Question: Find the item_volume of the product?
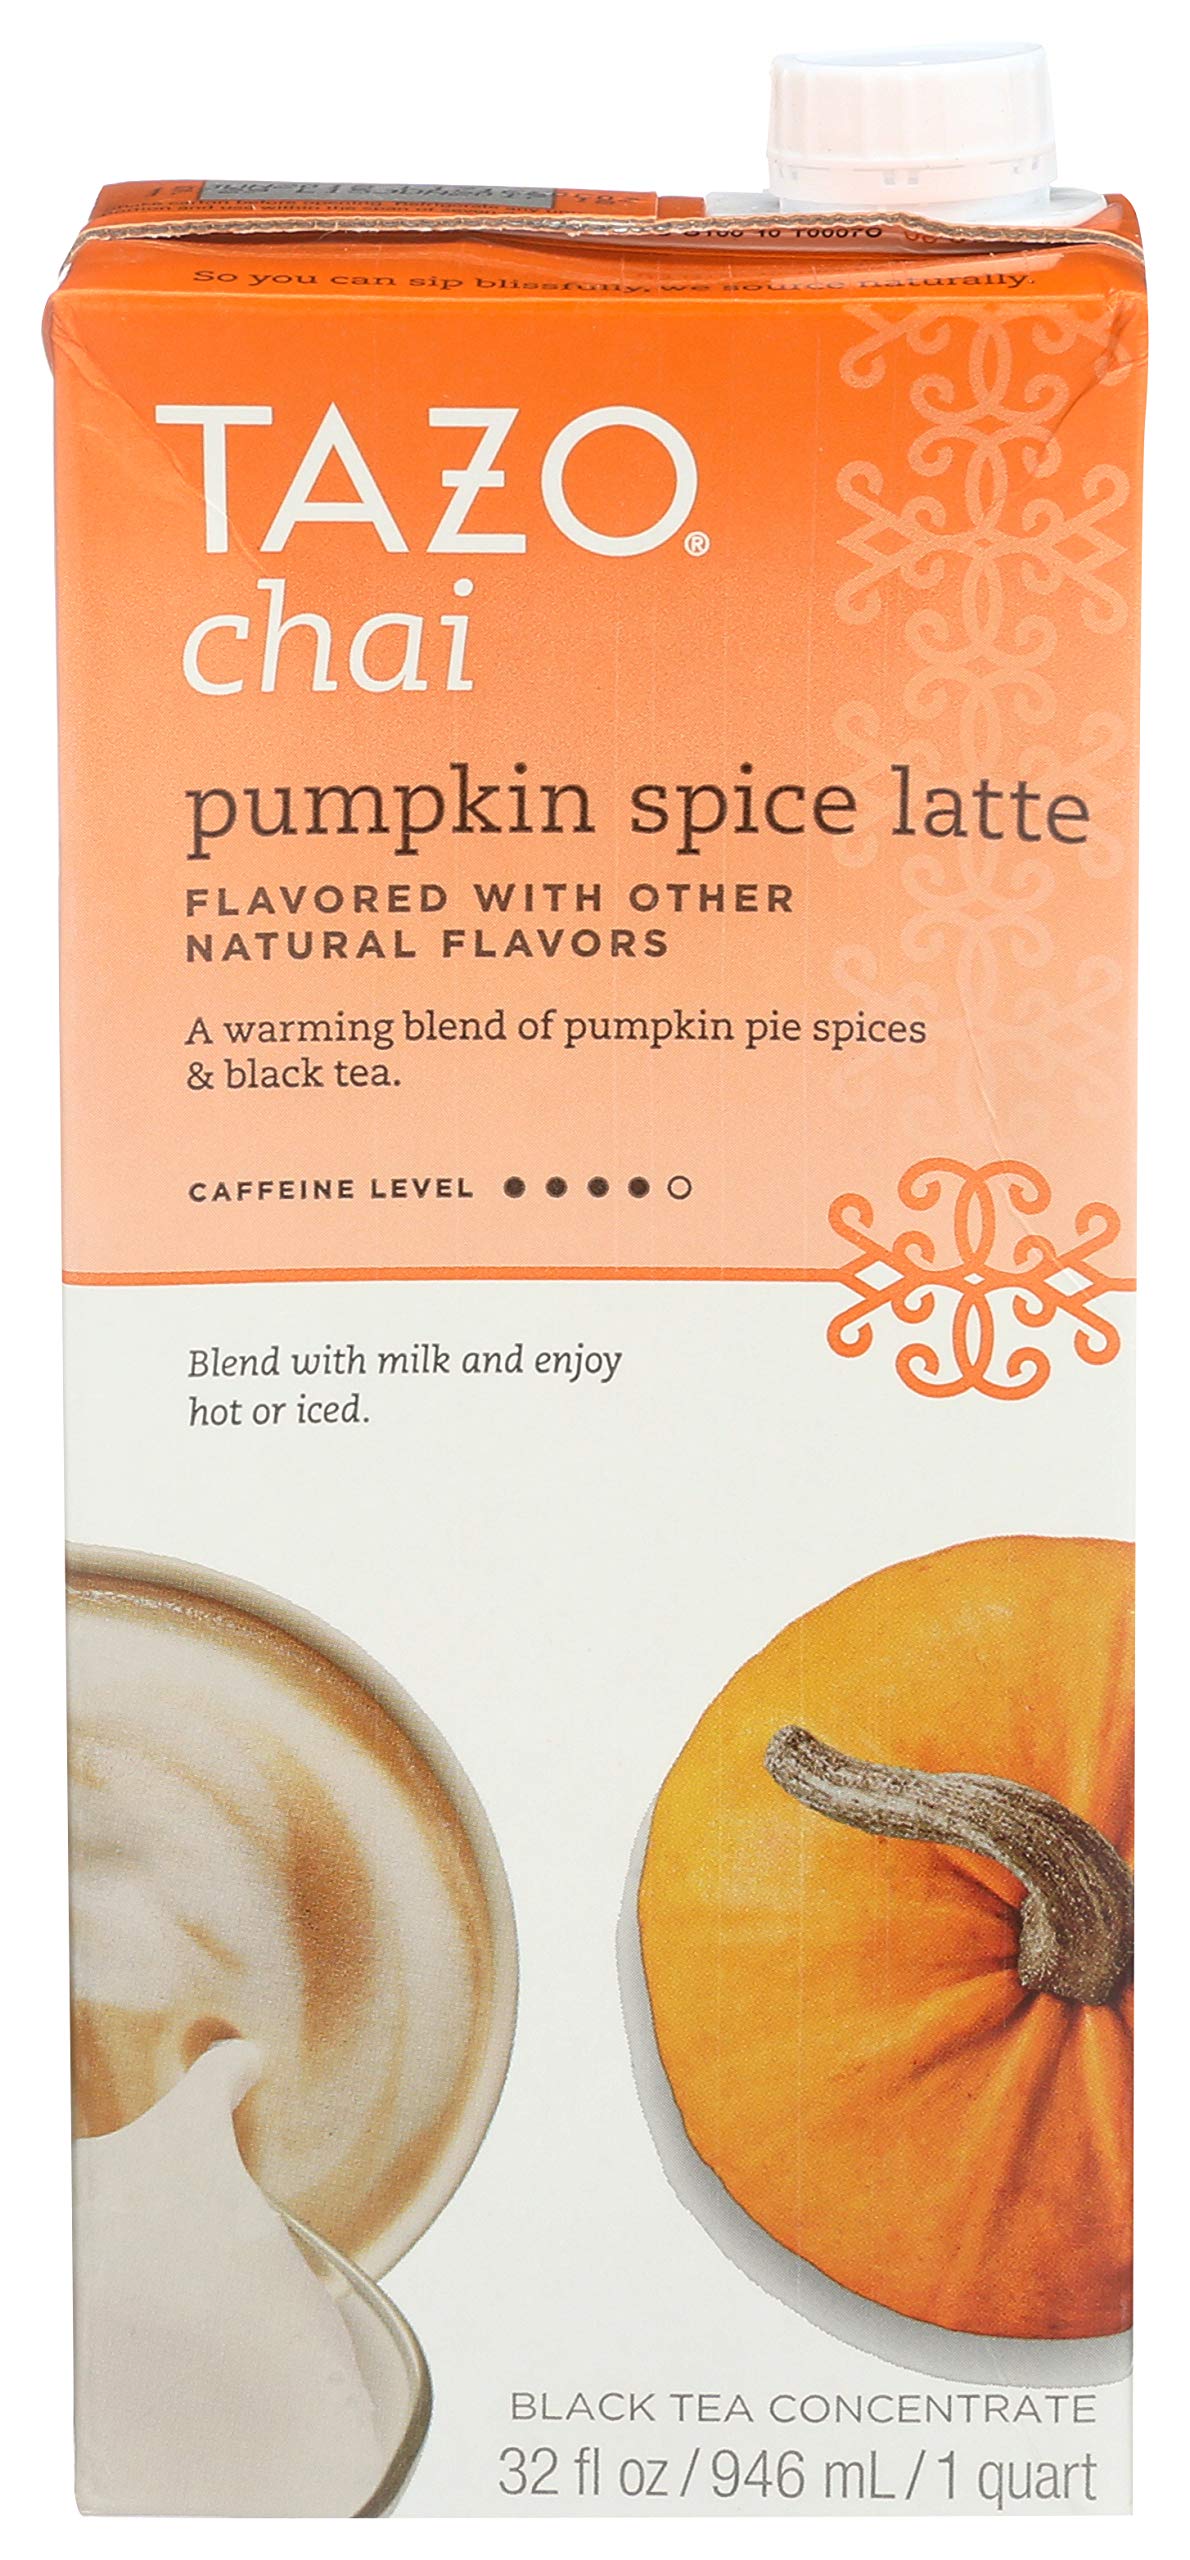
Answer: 32.0 fluid ounce